Sophia of Prussia

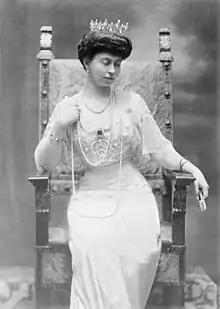
Sophia as Queen of the Hellenes, 1913.

The situation became so tense that George I's sons had to resign from their military posts to save their father the shame of having to expelled them. In September, the Crown Prince, his wife and their children also chose to leave Greece and seek refuge in Germany at Friedrichshof, now owned by the Princess Margaret of Prussia. Meanwhile, in Athens, discussions began in some circles about dethroning the House of Glücksburg to establishing a republic or replacing the sovereign with either a bastard son of Otto I, a foreign prince or with Prince George, with Sophia as regent.